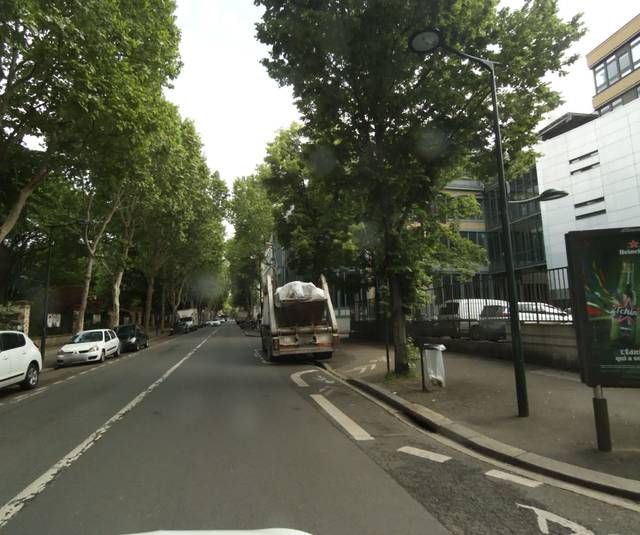
Region: France
Coordinates: 48.905, 2.311